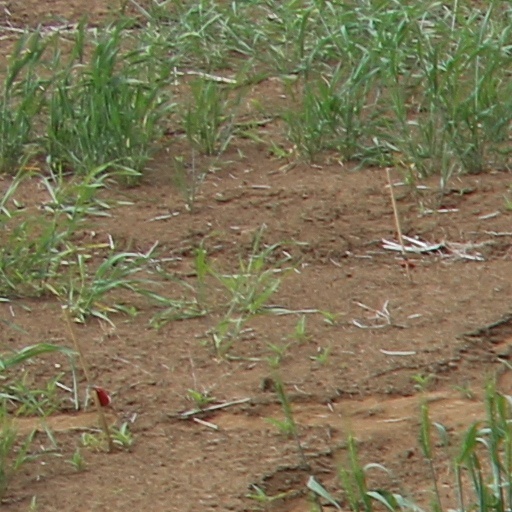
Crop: wheat